Ida Rubinstein

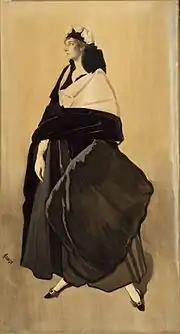

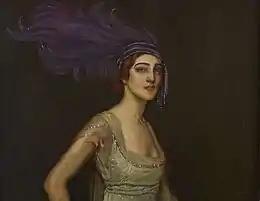
"Portrait of Ida Rubinstein", 1913 by Antonio de La Gándara.

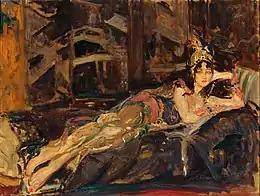
"Ida Rubinstein as Zobeide", 1922 by Jacques-Émile Blanche.

Rubinstein was much celebrated in art. Her portrait by Valentin Serov in 1910 marks the most complete realization of his mature style. The Art Deco sculptor Demetre Chiparus produced a Rubinstein figurine, and she was also painted by Antonio de la Gandara and Jacques-Émile Blanche. Costume designer Léon Bakst created numerous images of Rubinstein in various roles. Rubinstein did not like long sittings and earned the reputation of being a difficult subject. For this reason, Blanche and others preferred to work from photographs.